William Branthwaite

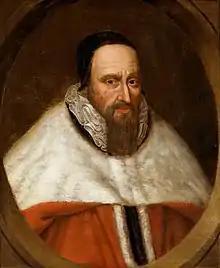
William Branthwaite

The son of John Branthwaite, William Branthwaite was baptised at St Peter Mancroft, Norwich on 13 June 1563.